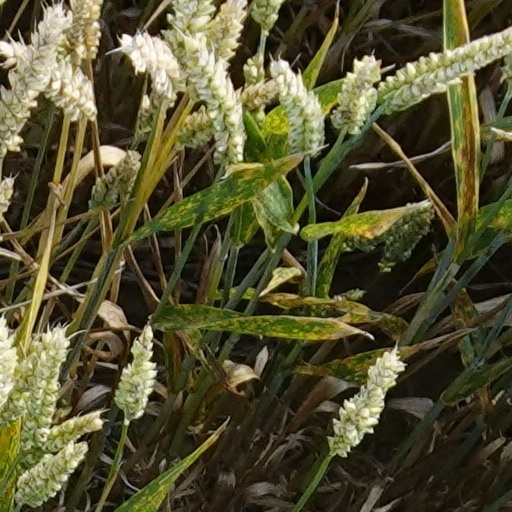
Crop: wheat